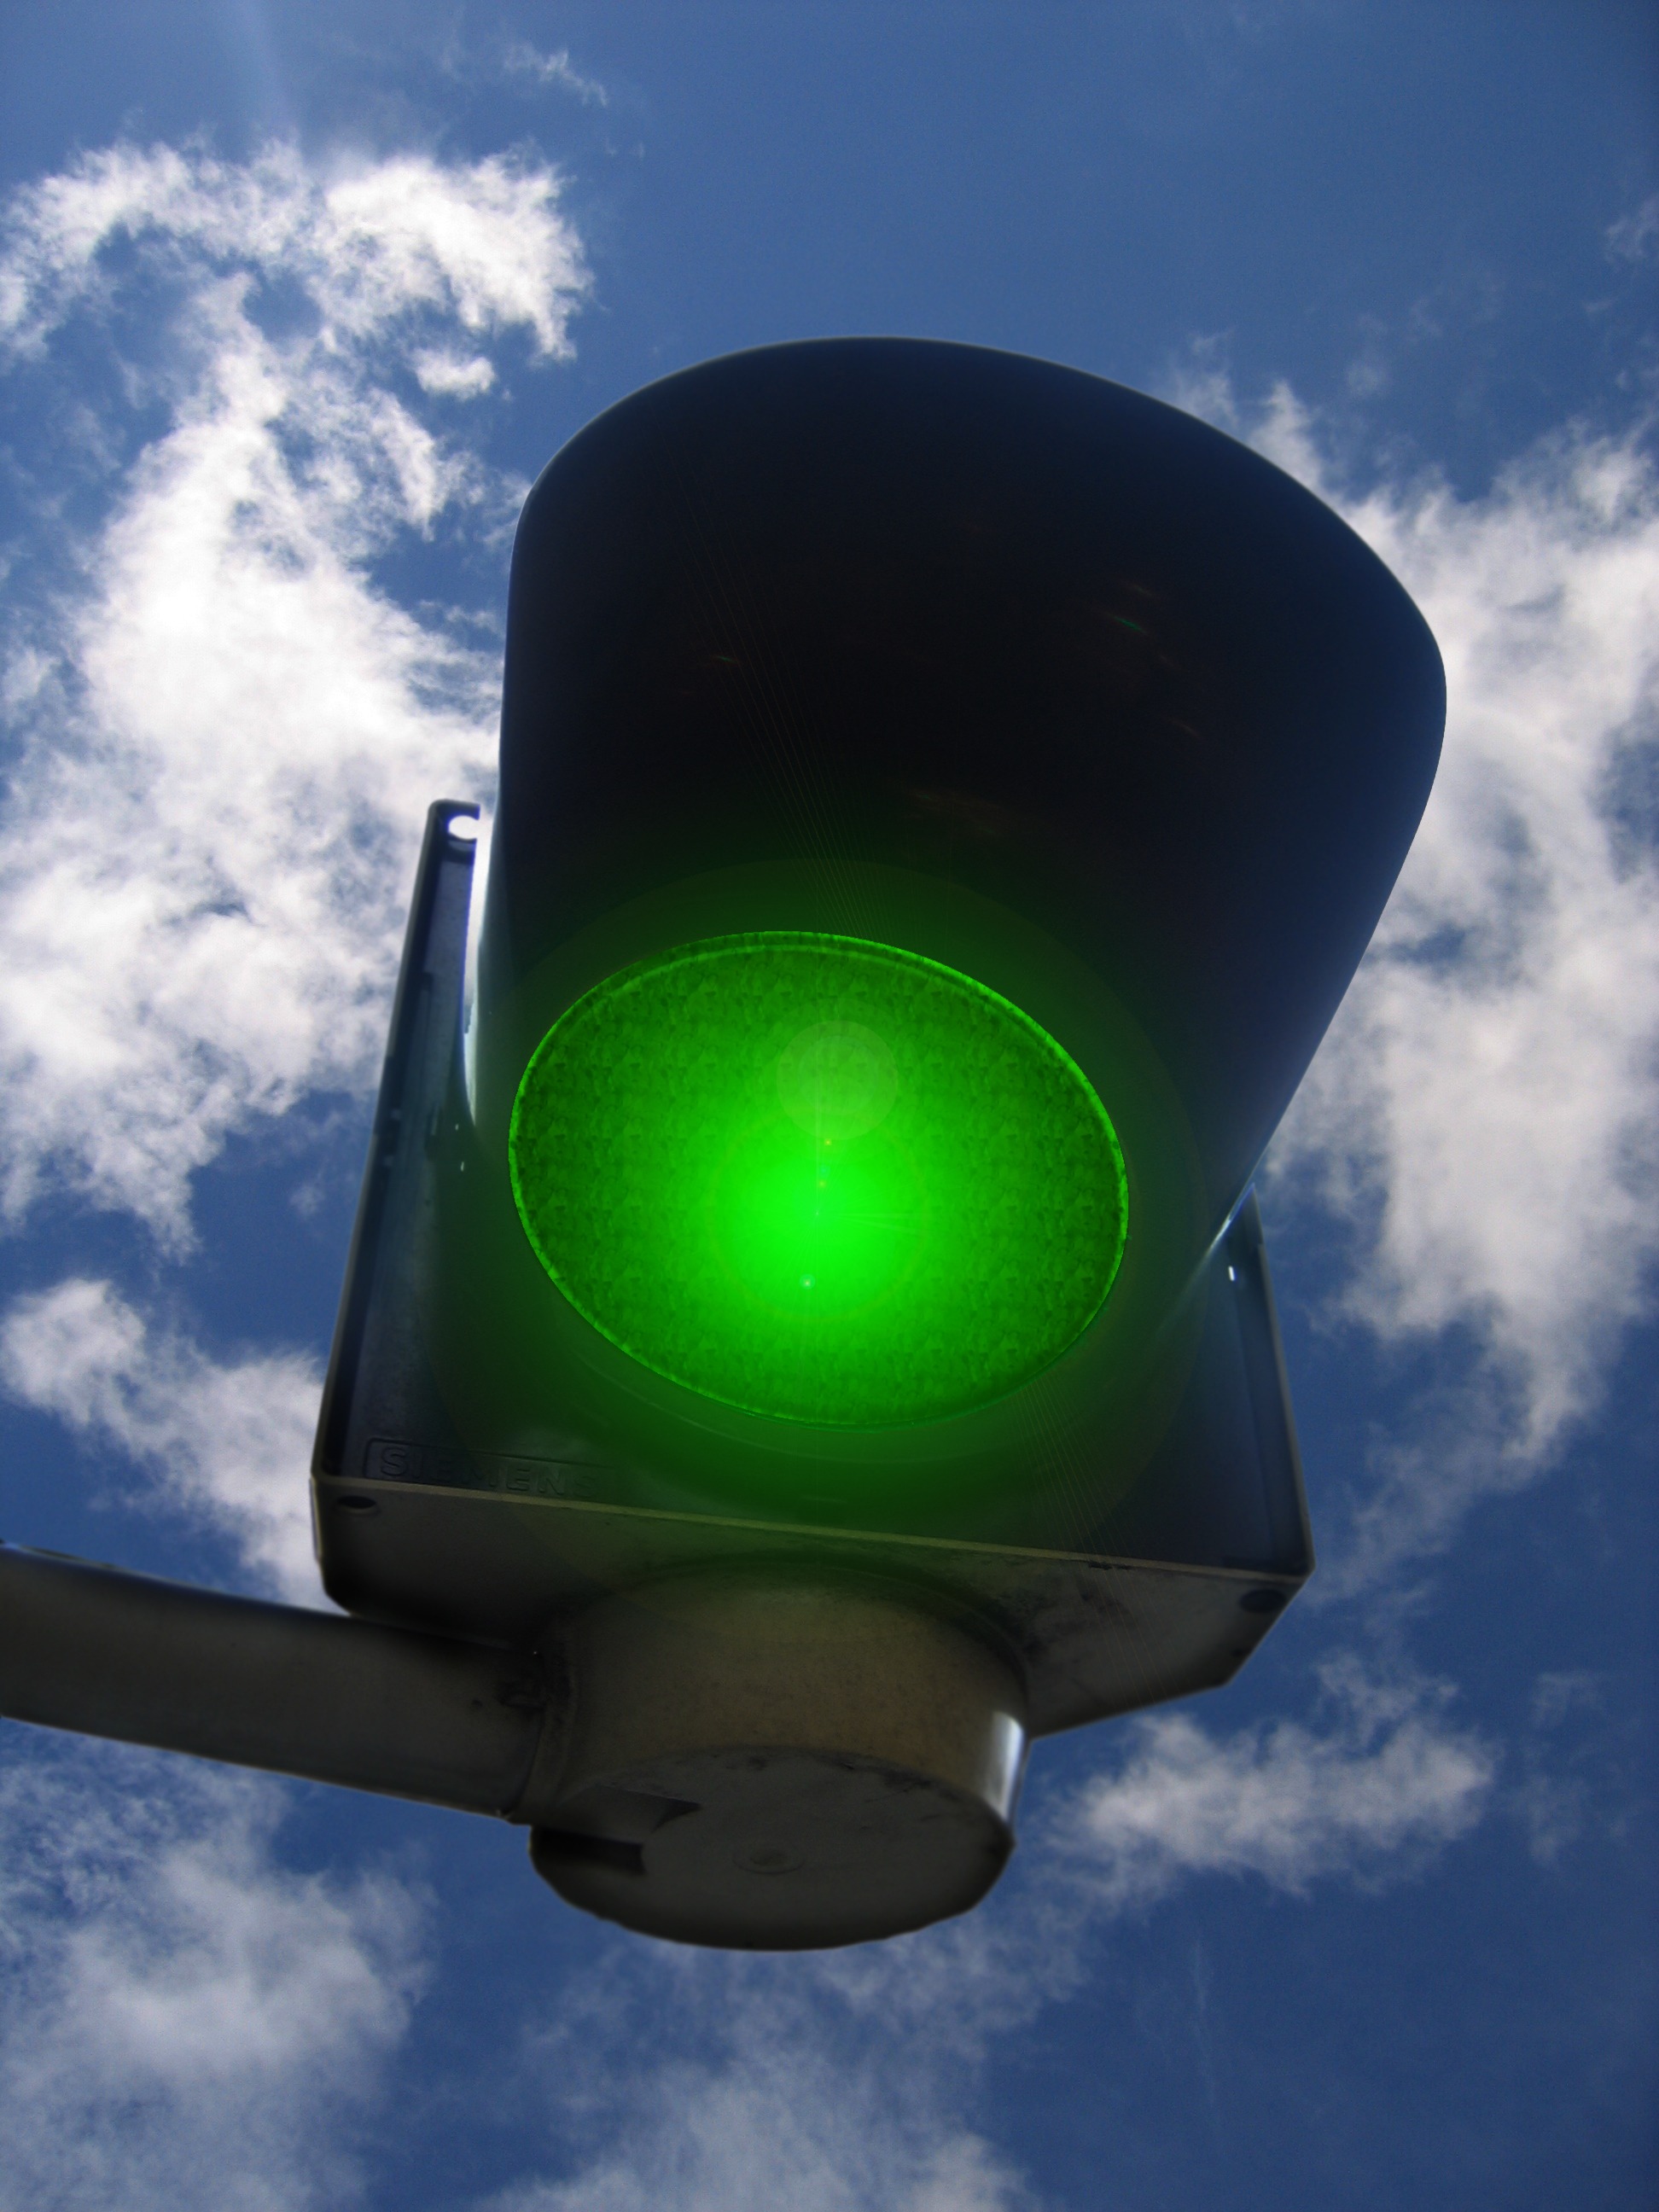
light, cloud, sky, road, traffic, atmosphere, green, reflection, color, beacon, blue, street light, lighting, decor, traffic light, energy, road sign, light fixture, shape, go, traffic lights, light signal, rules of the road, traffic signal, signal lamp, green light, traffic light signal, atmosphere of earth, signaling device